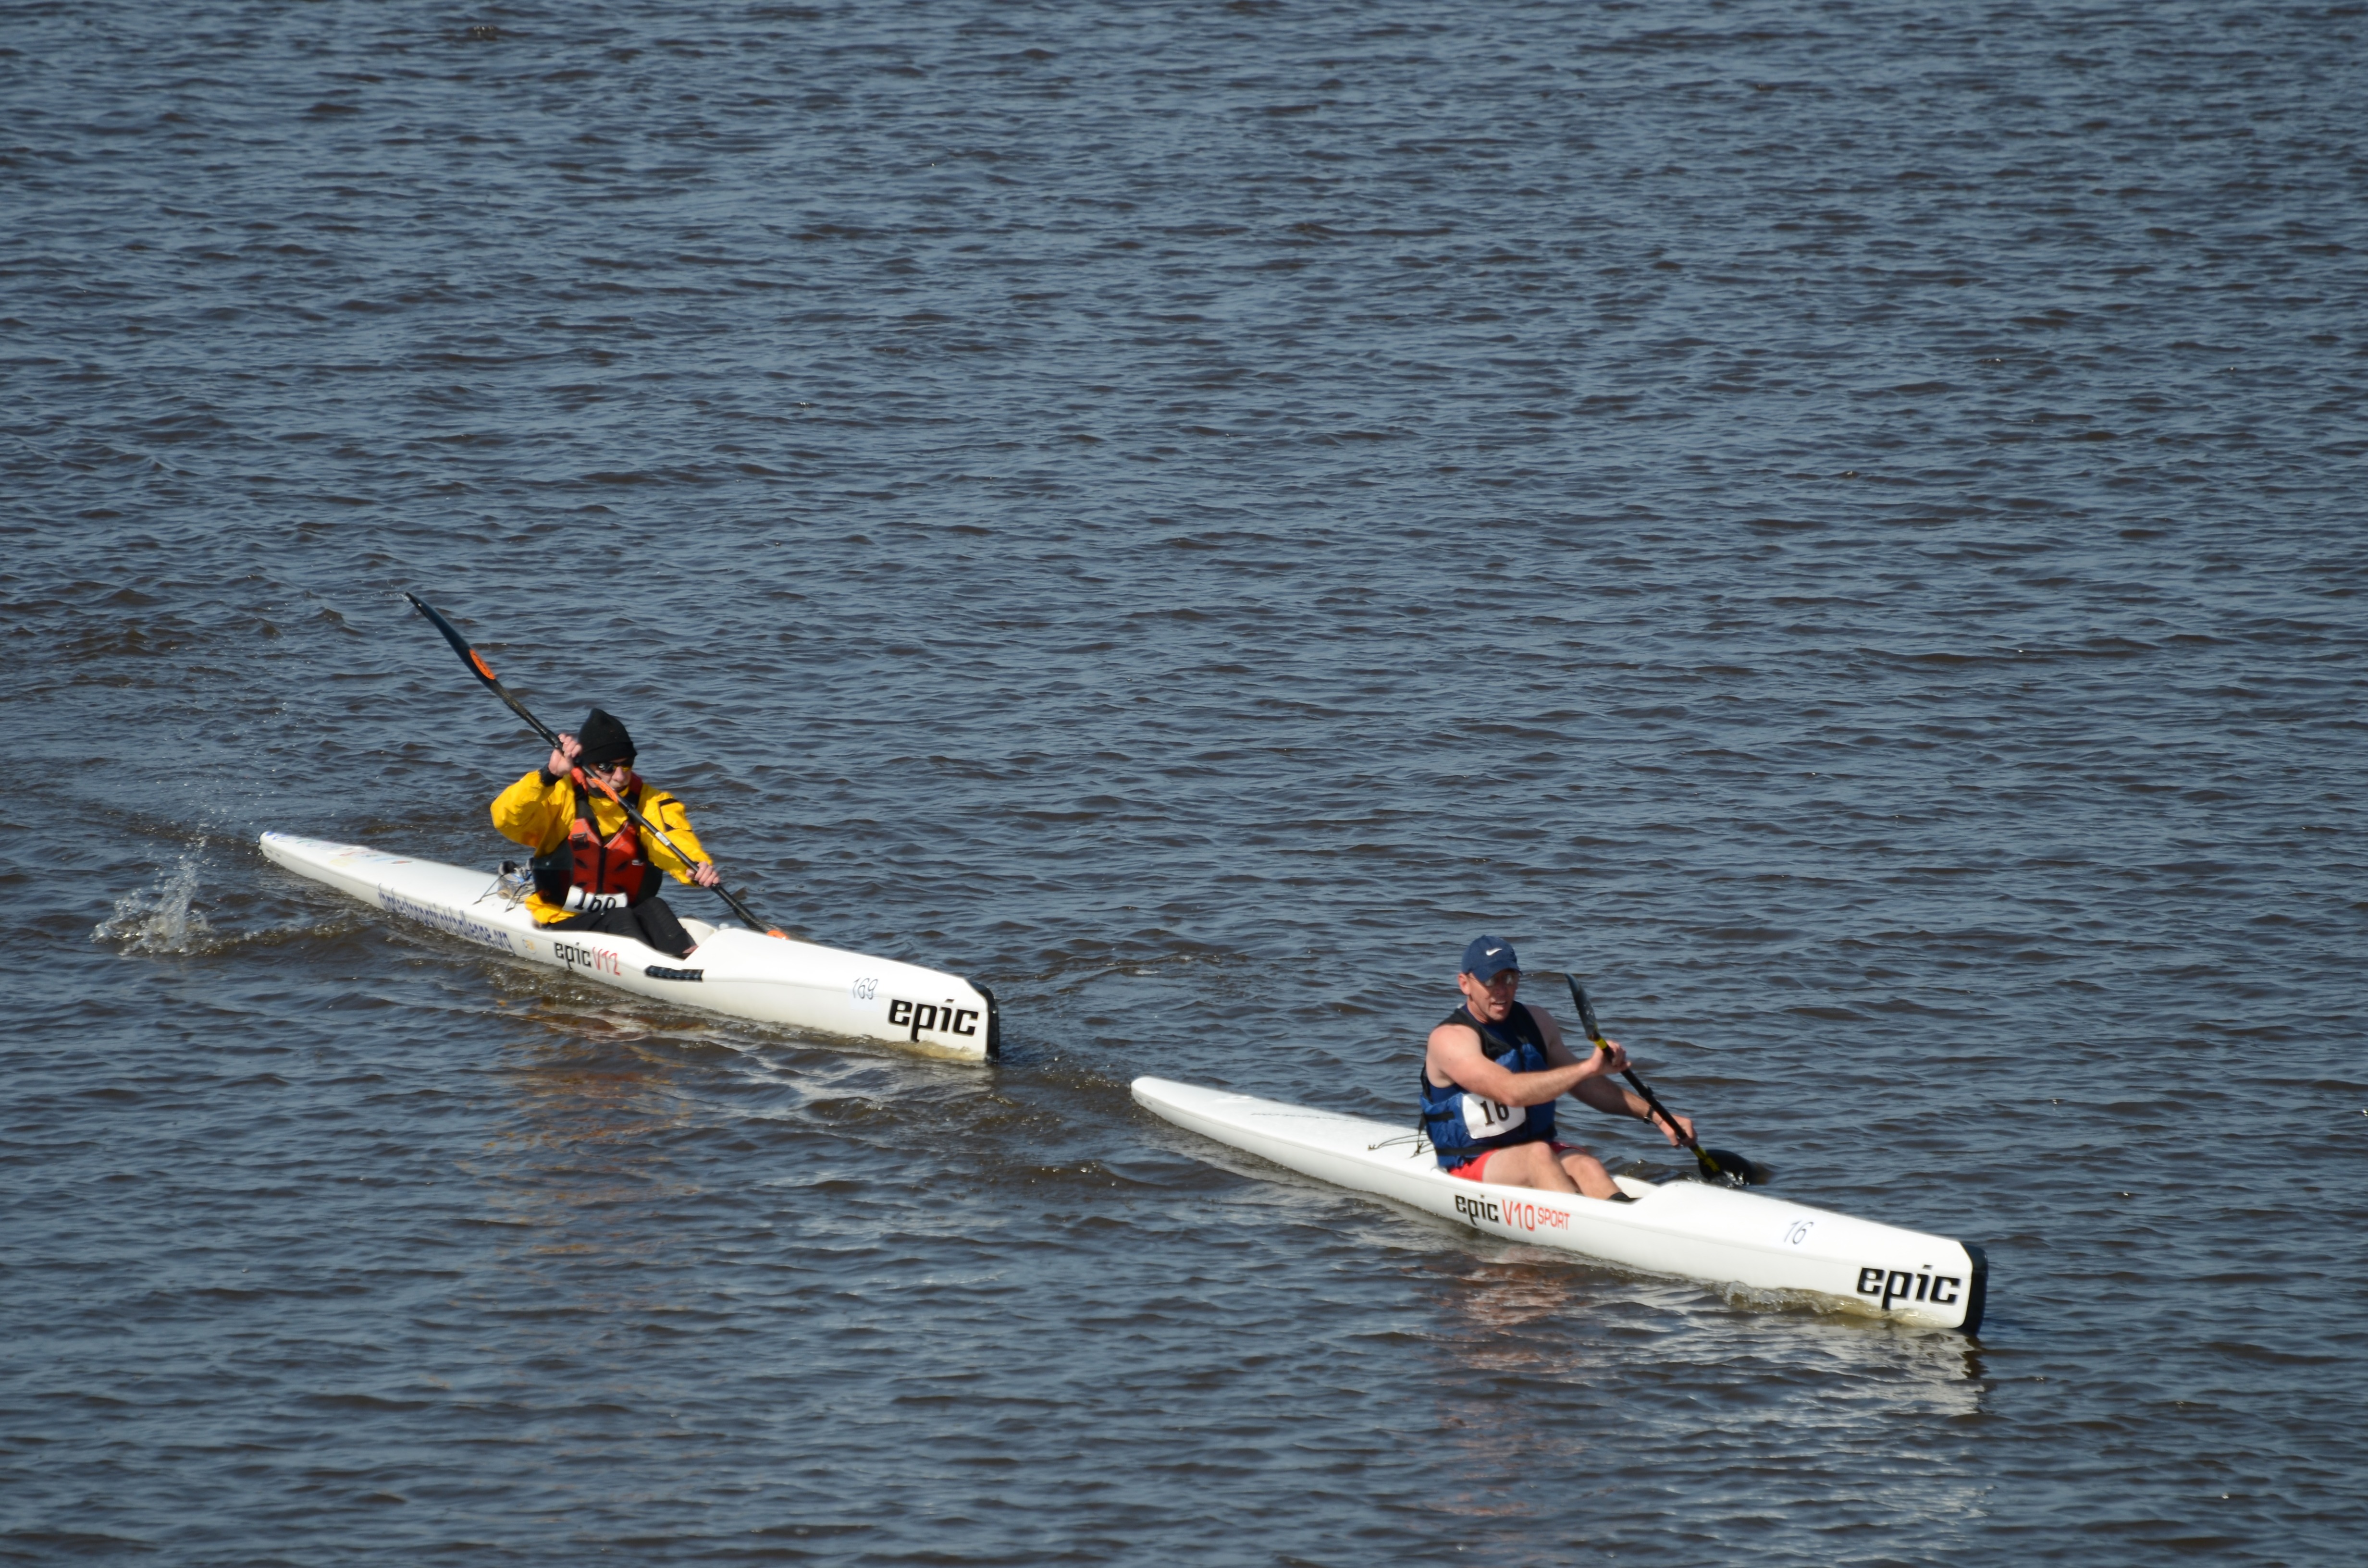
sea, ocean, boat, adventure, canoe, paddle, vehicle, kayak, sports equipment, race, competition, men, boating, kayaking, watercraft, rowing, canoeing, rafting, sea kayak, skiff, watercraft rowing, canoe sprint